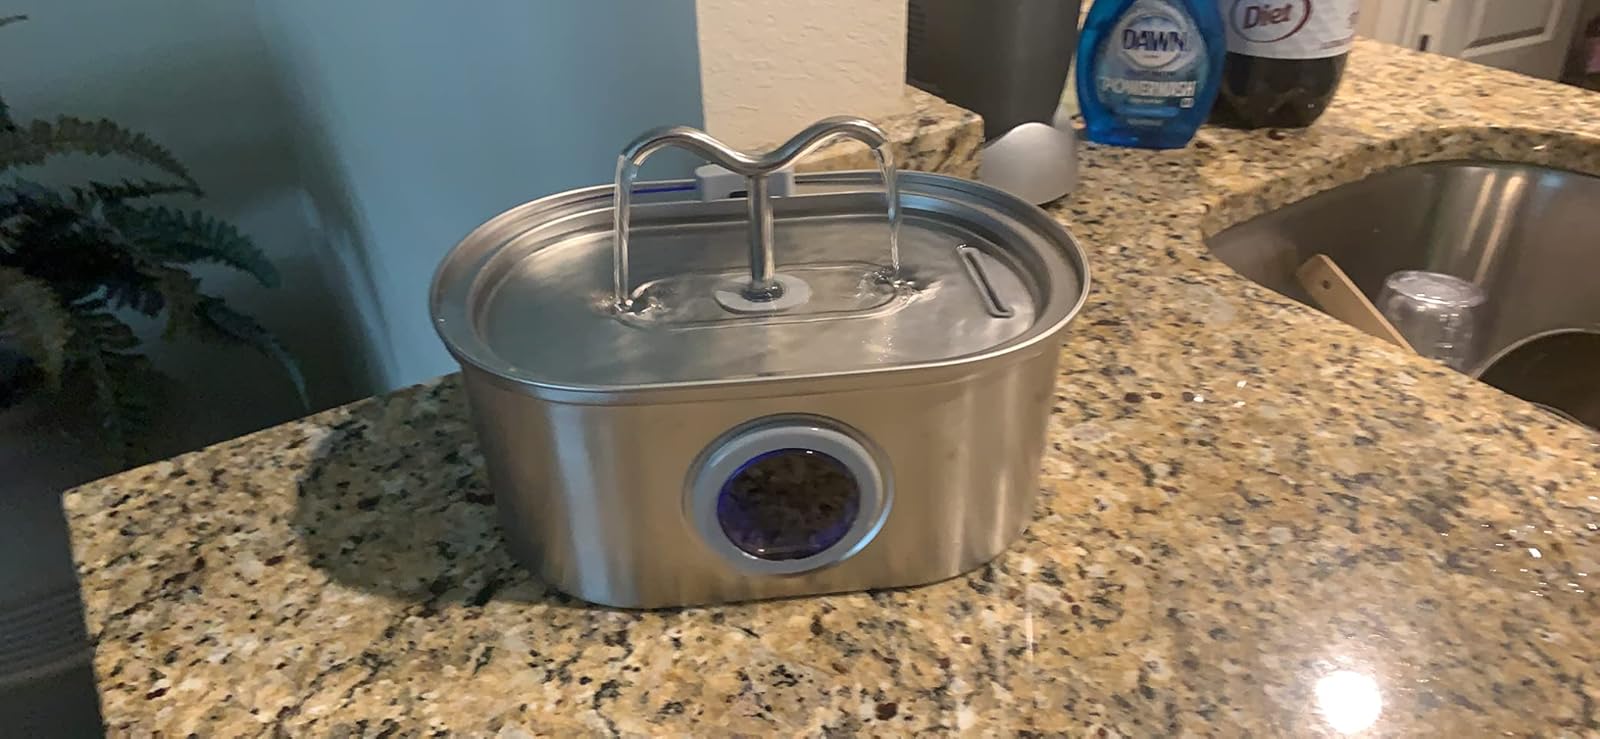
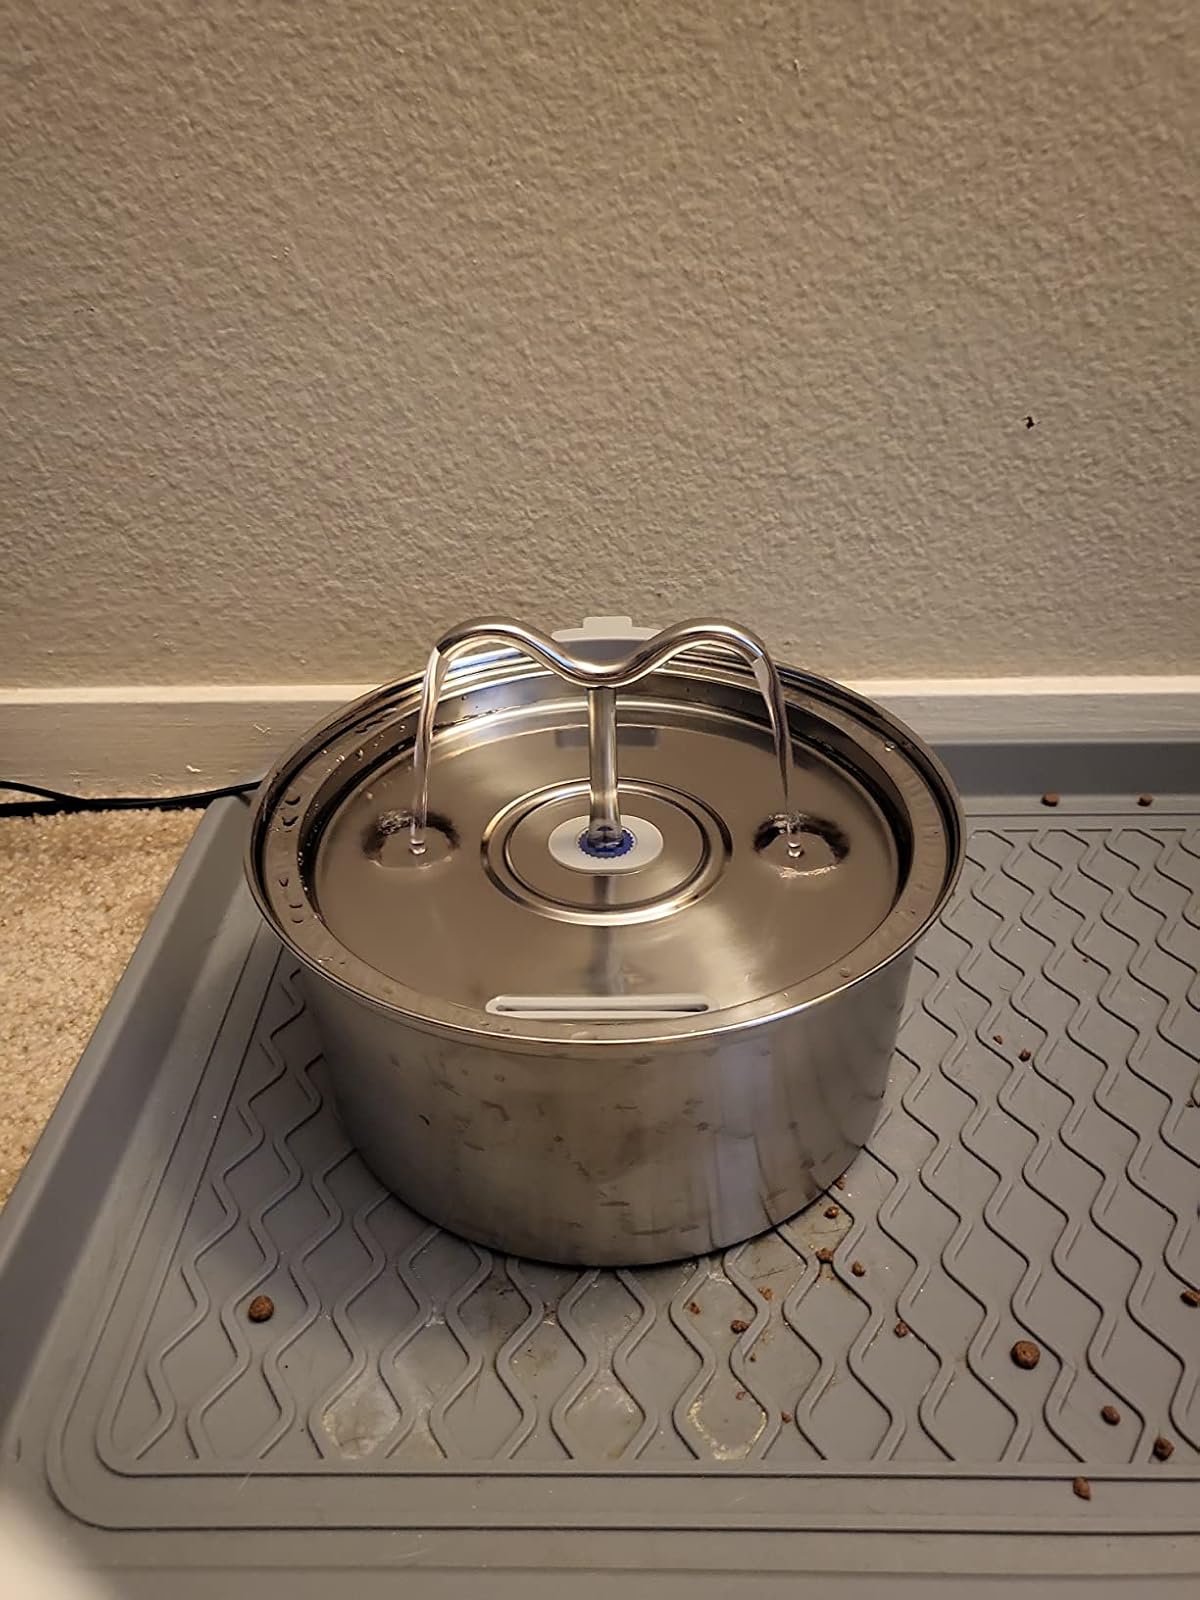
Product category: items_bowl
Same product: no